Hellenization in the Byzantine Empire

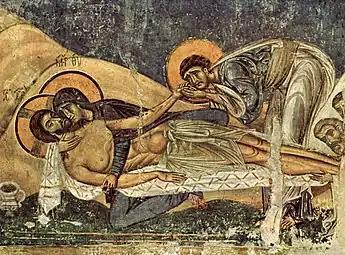

Before the reforms in the 7th century, Latin was the imperial language of government, administration and law whilst Ancient Greek served as the language of its literature and culture. Shortly following the anti-Hellenic and conservative Christian Iconoclasm of the previous dynasty, the ascent of Basil I marked the start of the Macedonian Dynasty in 867 and a rise of Neoclassical Byzantine Greek revival. Due to the rise of Imperial Byzantine power and successful military campaigns against Arab forces, a bolstering of the Empire's treasuries and an economic boom led to greater cultural and artistic preoccupation and neoclassical sentiment.